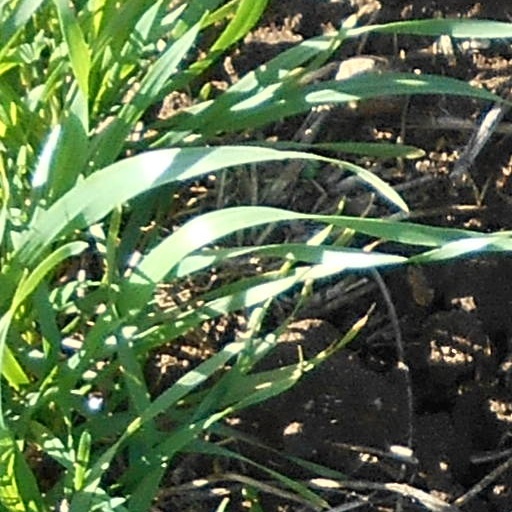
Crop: wheat